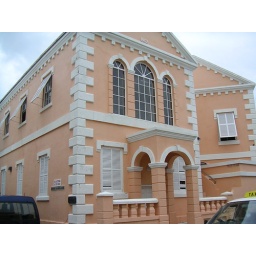
Another colorful building in Bermuda